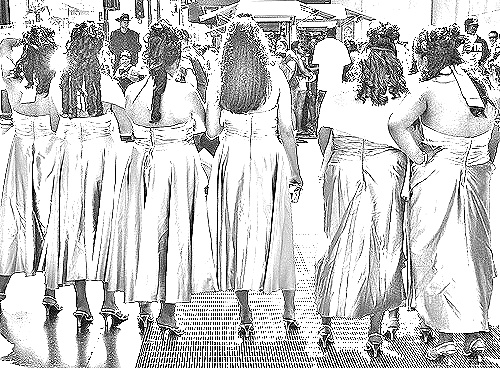
Portrait style: Sketch Portrait